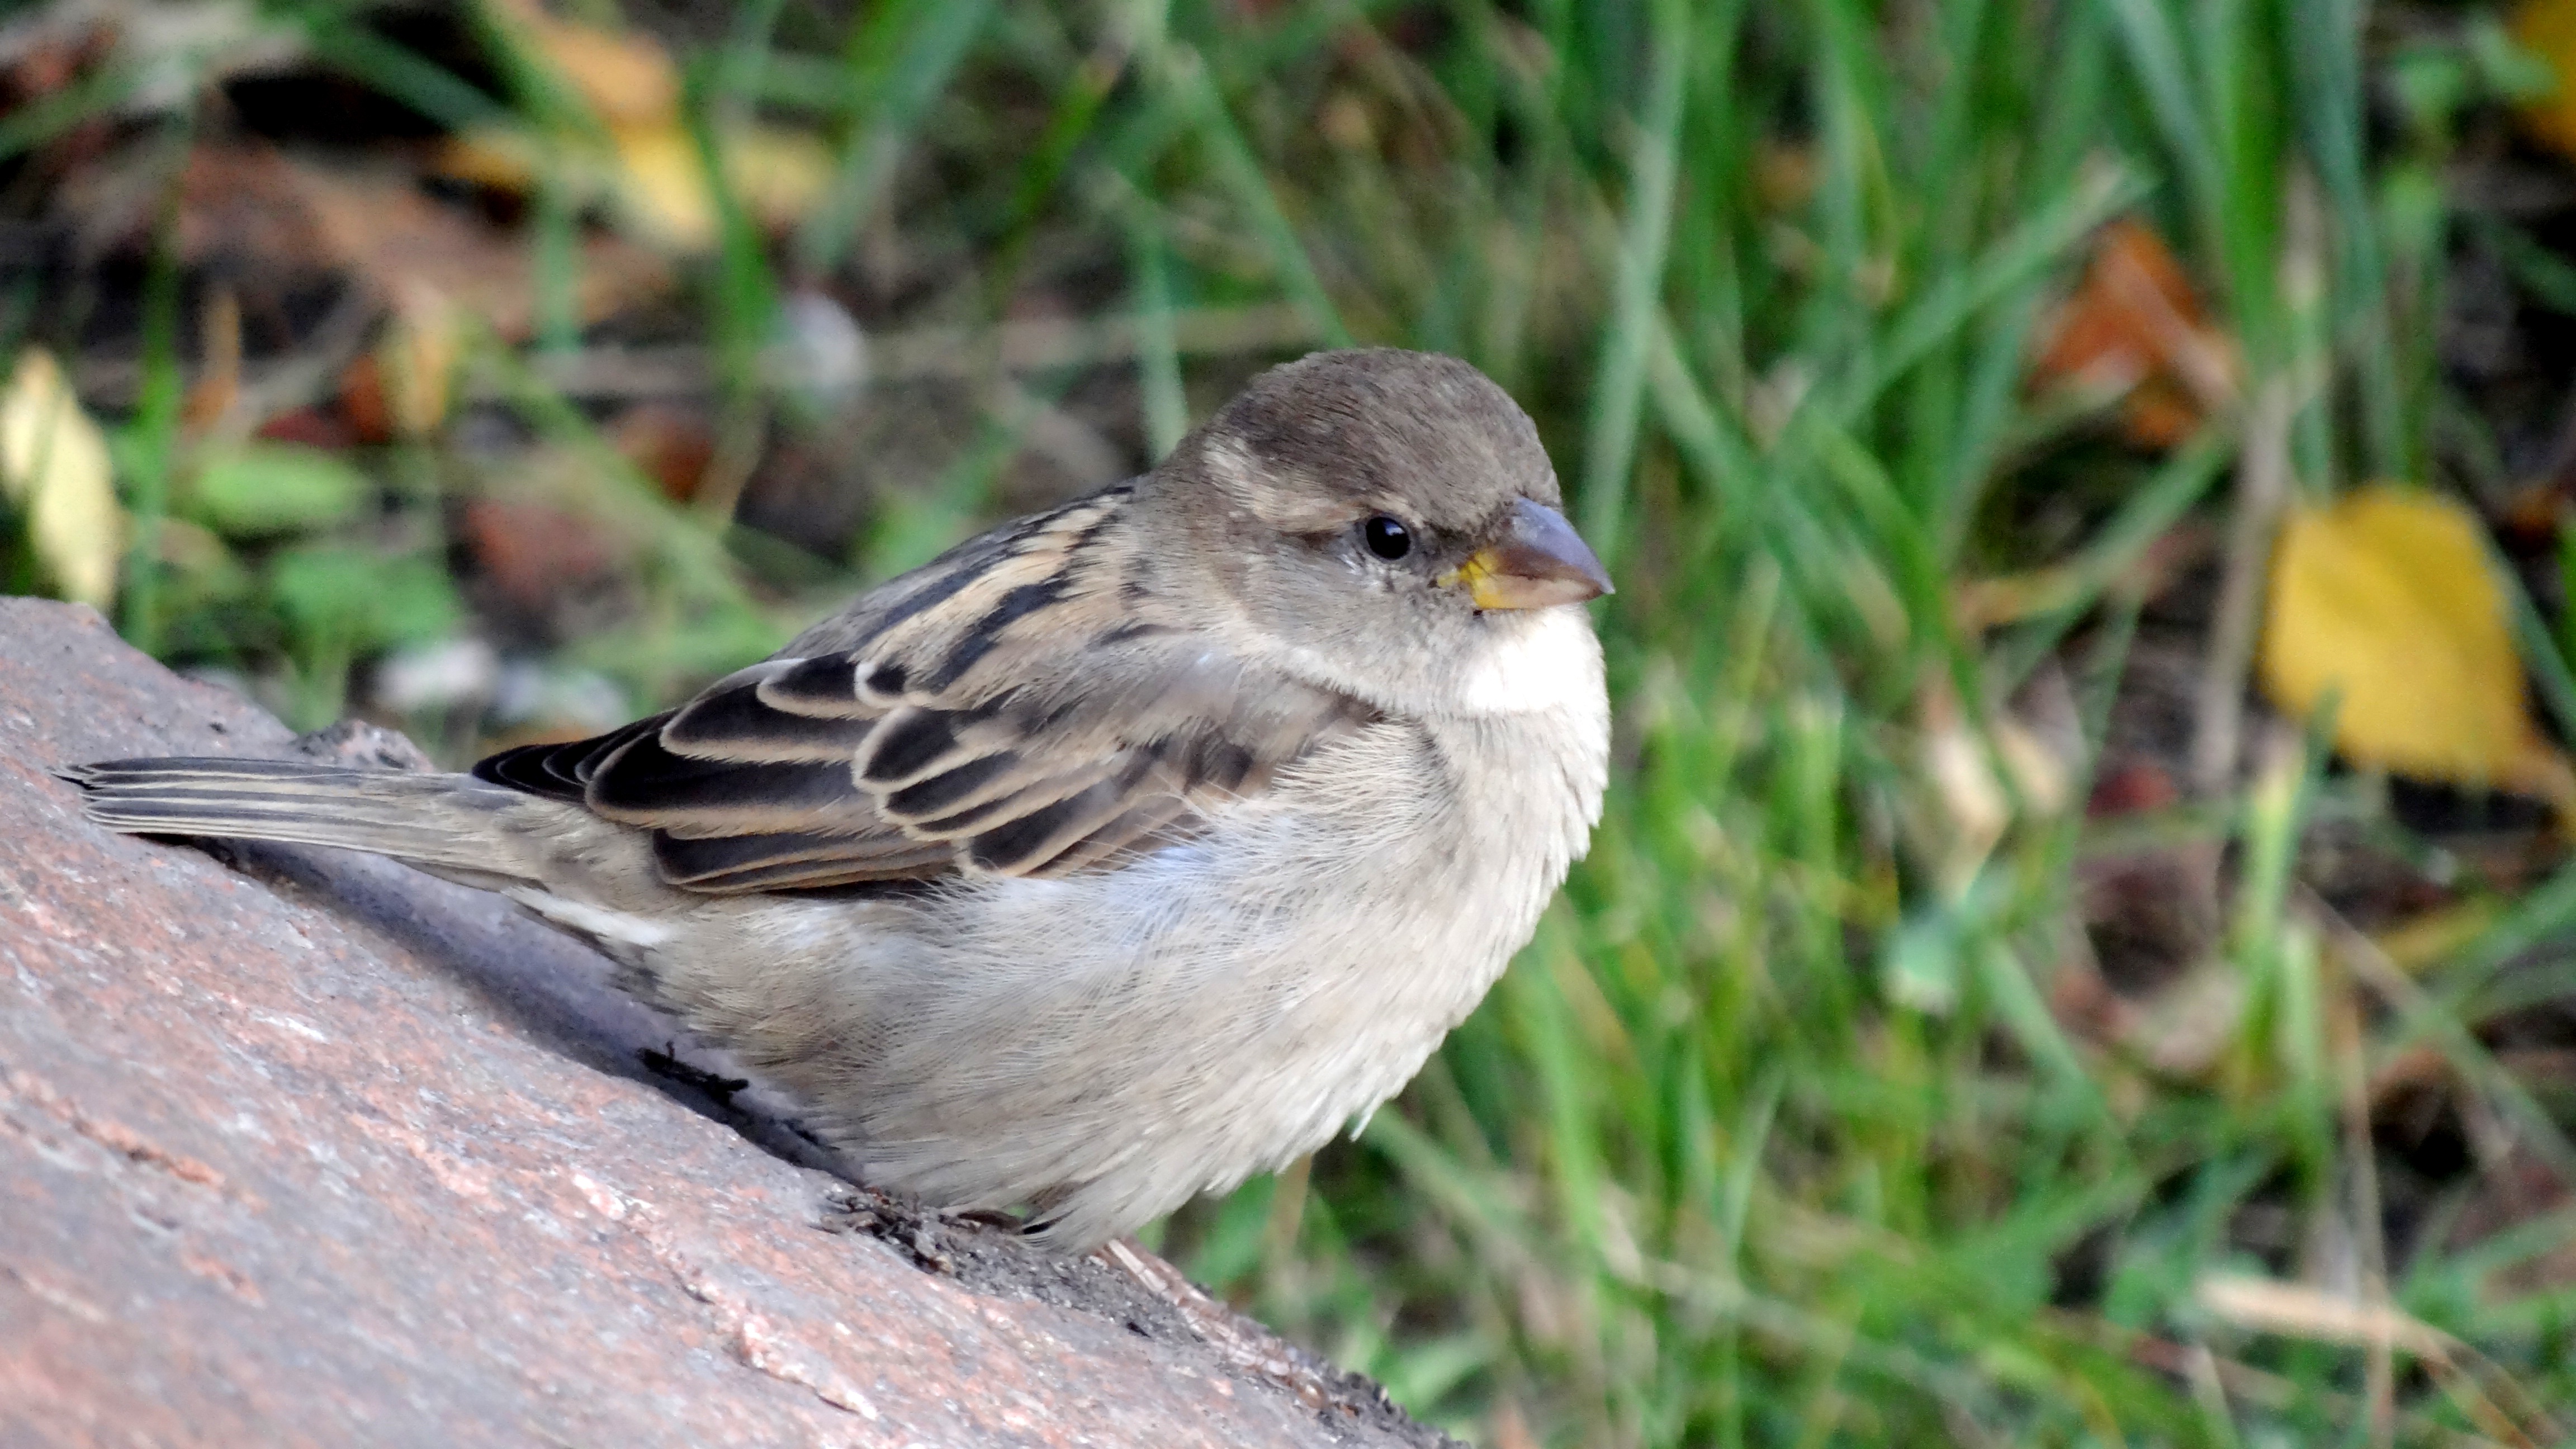
nature, branch, bird, wildlife, beak, fauna, vertebrate, sparrow, finch, brambling, feathered race, house sparrow, old world flycatcher, perching bird, emberizidae